Toby Keith

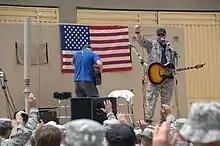
Keith performs for soldiers in Afghanistan, on April 27, 2009.

Keith had made numerous trips to the Middle East, starting in 2002, to perform for those serving in the U.S. military. "My father was a soldier. He taught his kids to respect veterans", said Keith. "It's that respect and the thank-you that we have a military that's in place and ready to defend our nation; our freedom."